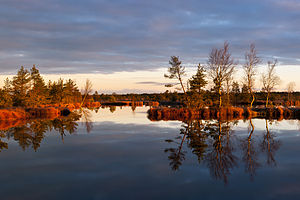
Naturreservat
Det estiske naturreservat Rabivere
Et Naturreservat er ligesom et vildtreservat, et beskyttet naturområde, hvor dyrene sikres rolige levesteder til at yngle, raste og søge føde. Der er i Danmark over hundrede natur- og vildtreservater på i alt ca. 330.000 hektar, men mere end 90% heraf er vådområder.